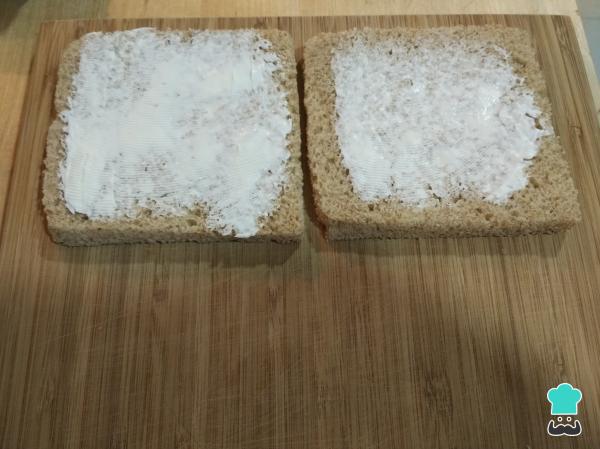
Para el primer bocadillo untamos el queso crema en las dos rebanadas y vamos picando las nueces con el cuchillo.